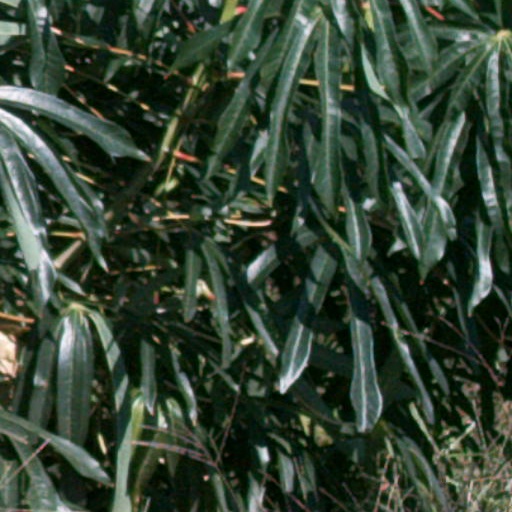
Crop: cassava